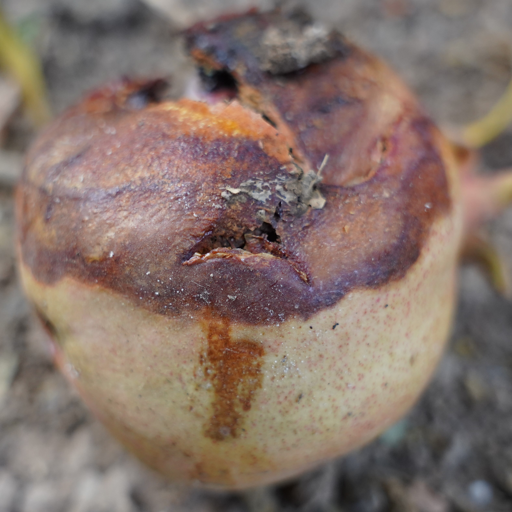
Label: Ectomyelois ceratoniae